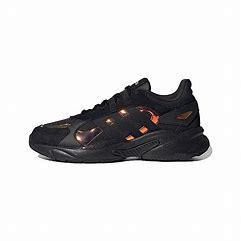
Brand: adidas
Model: neo Adidas NEO Crazychaos Shadow